Luminescence

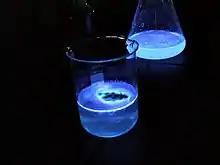
Luminol and haemoglobin, an example of chemiluminescence

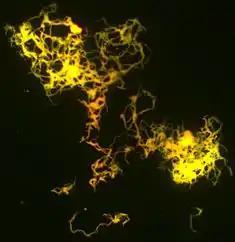
UV-photoluminescence in microbiological diagnostics

Luminescence is a spontaneous emission of radiation from an electronically or vibrationally excited species not in thermal equilibrium with its environment. A luminescent object emits "cold light" in contrast to incandescence, where an object only emits light after heating. Generally, the emission of light is due to the movement of electrons between different energy levels within an atom after excitation by external factors. However, the exact mechanism of light emission in vibrationally excited species is unknown.